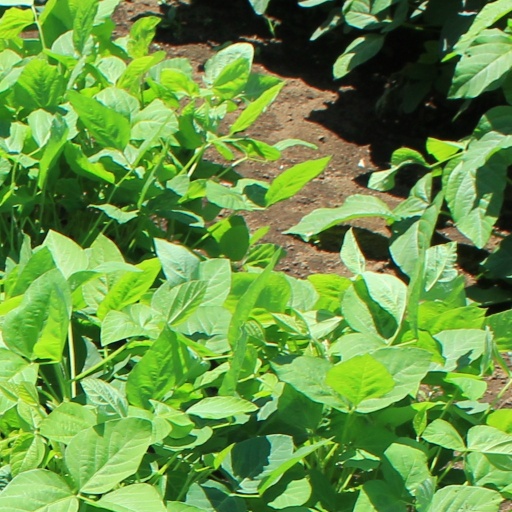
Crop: soybean